Jonida Maliqi

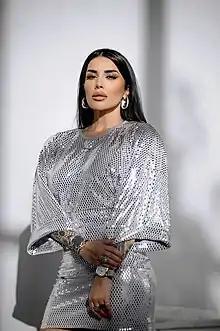

Throughout her career, Maliqi has won six awards at Kënga Magjike and first place in 2008. She is also a double winner of accolades at the Top Fest in 2006 and 2010 respectively. Maliqi played Bithia in the Albanian version of "" and starred as Juliet in the Albanian theatre production of "Roméo et Juliette". In 2012, she was appointed as the captain of her team at the Albanian version of the Dutch TV series "I Love My Country" whereas in 2014 she co-hosted the fourth season of Dancing with the Stars. In 2016, Maliqi appeared as a judge on the fifth season of The Voice of Albania and in 2018 she became the sixteenth representative of Albania at the Eurovision Song Contest 2019, finishing 9th in the second semi-final with 96 points and ended in the 17th place in grand final.